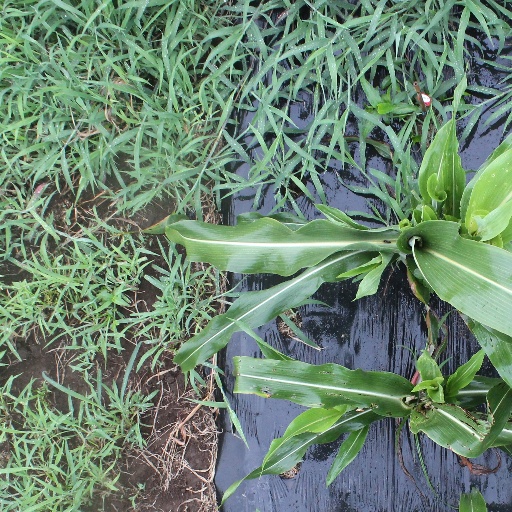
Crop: sorghum